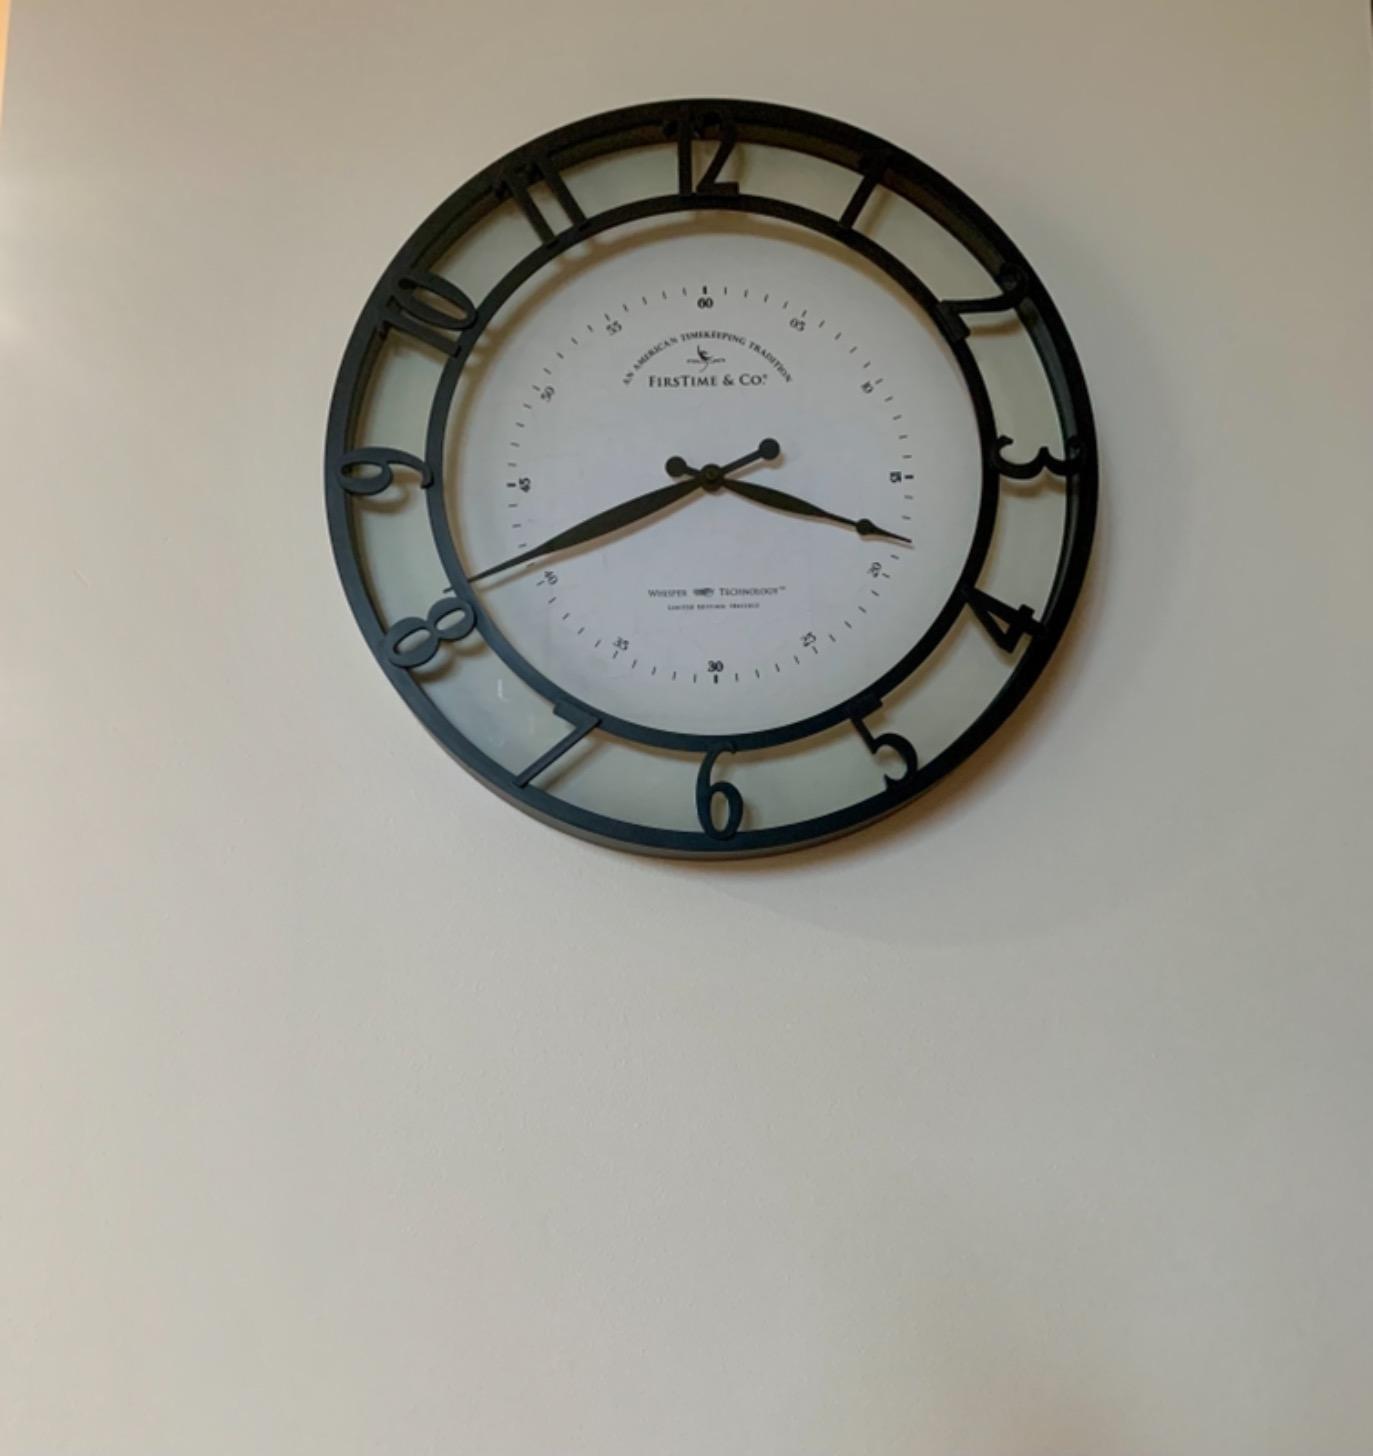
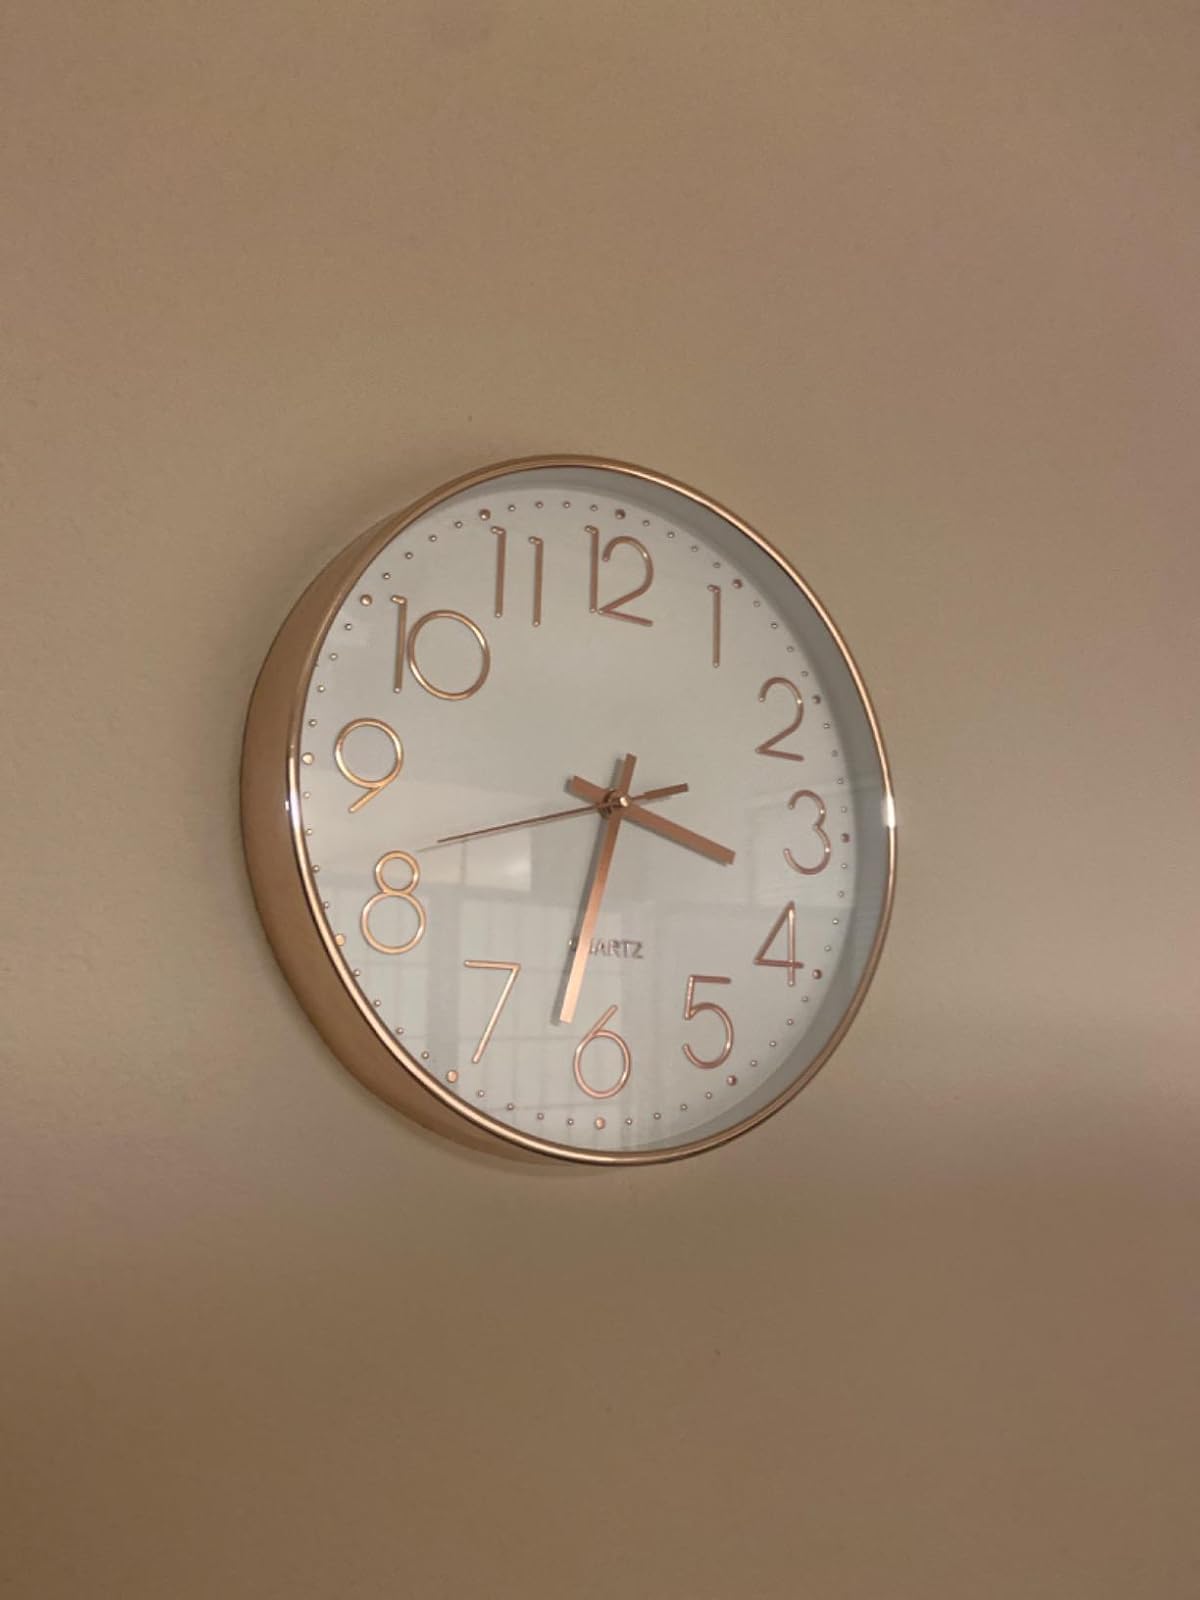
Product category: clock
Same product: no